Lizzie McGuire

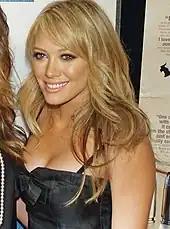
Hilary Duff, pictured in 2009, serves as the program's central focus during its two-season run.

In 2000, Hilary Duff was asked to audition for a series on Disney Channel. Created by Terri Minsky, the series was known by the working title "What's Lizzie Thinking?" throughout development. The series was later retitled "Lizzie McGuire", and Duff successfully auditioned for the title character of Lizzie, who was described as a regular teenager. The premise for the series was based on a script previously written by Minsky, which featured the main character's inner thoughts and emotions as narration. Producer Stan Rogow conceived a high-concept version of the script in which an animated version of the character would be featured to convey these thoughts. This concept became known the "animated Lizzie" persona, and was also voiced by Duff. The animation was originally envisioned as a talking head in the corner of the screen. Rogow stated that the visual design of the show was inspired by the film "Run Lola Run".